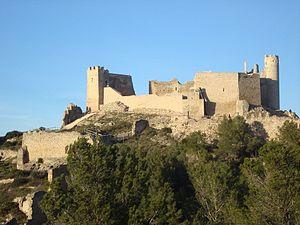
Alcalà de Xivert, en valencien et officiellement, est une commune d'Espagne de la province de Castellón dans la Communauté valencienne. Elle est située dans la comarque du Baix Maestrat et dans la zone à prédominance linguistique valencienne.